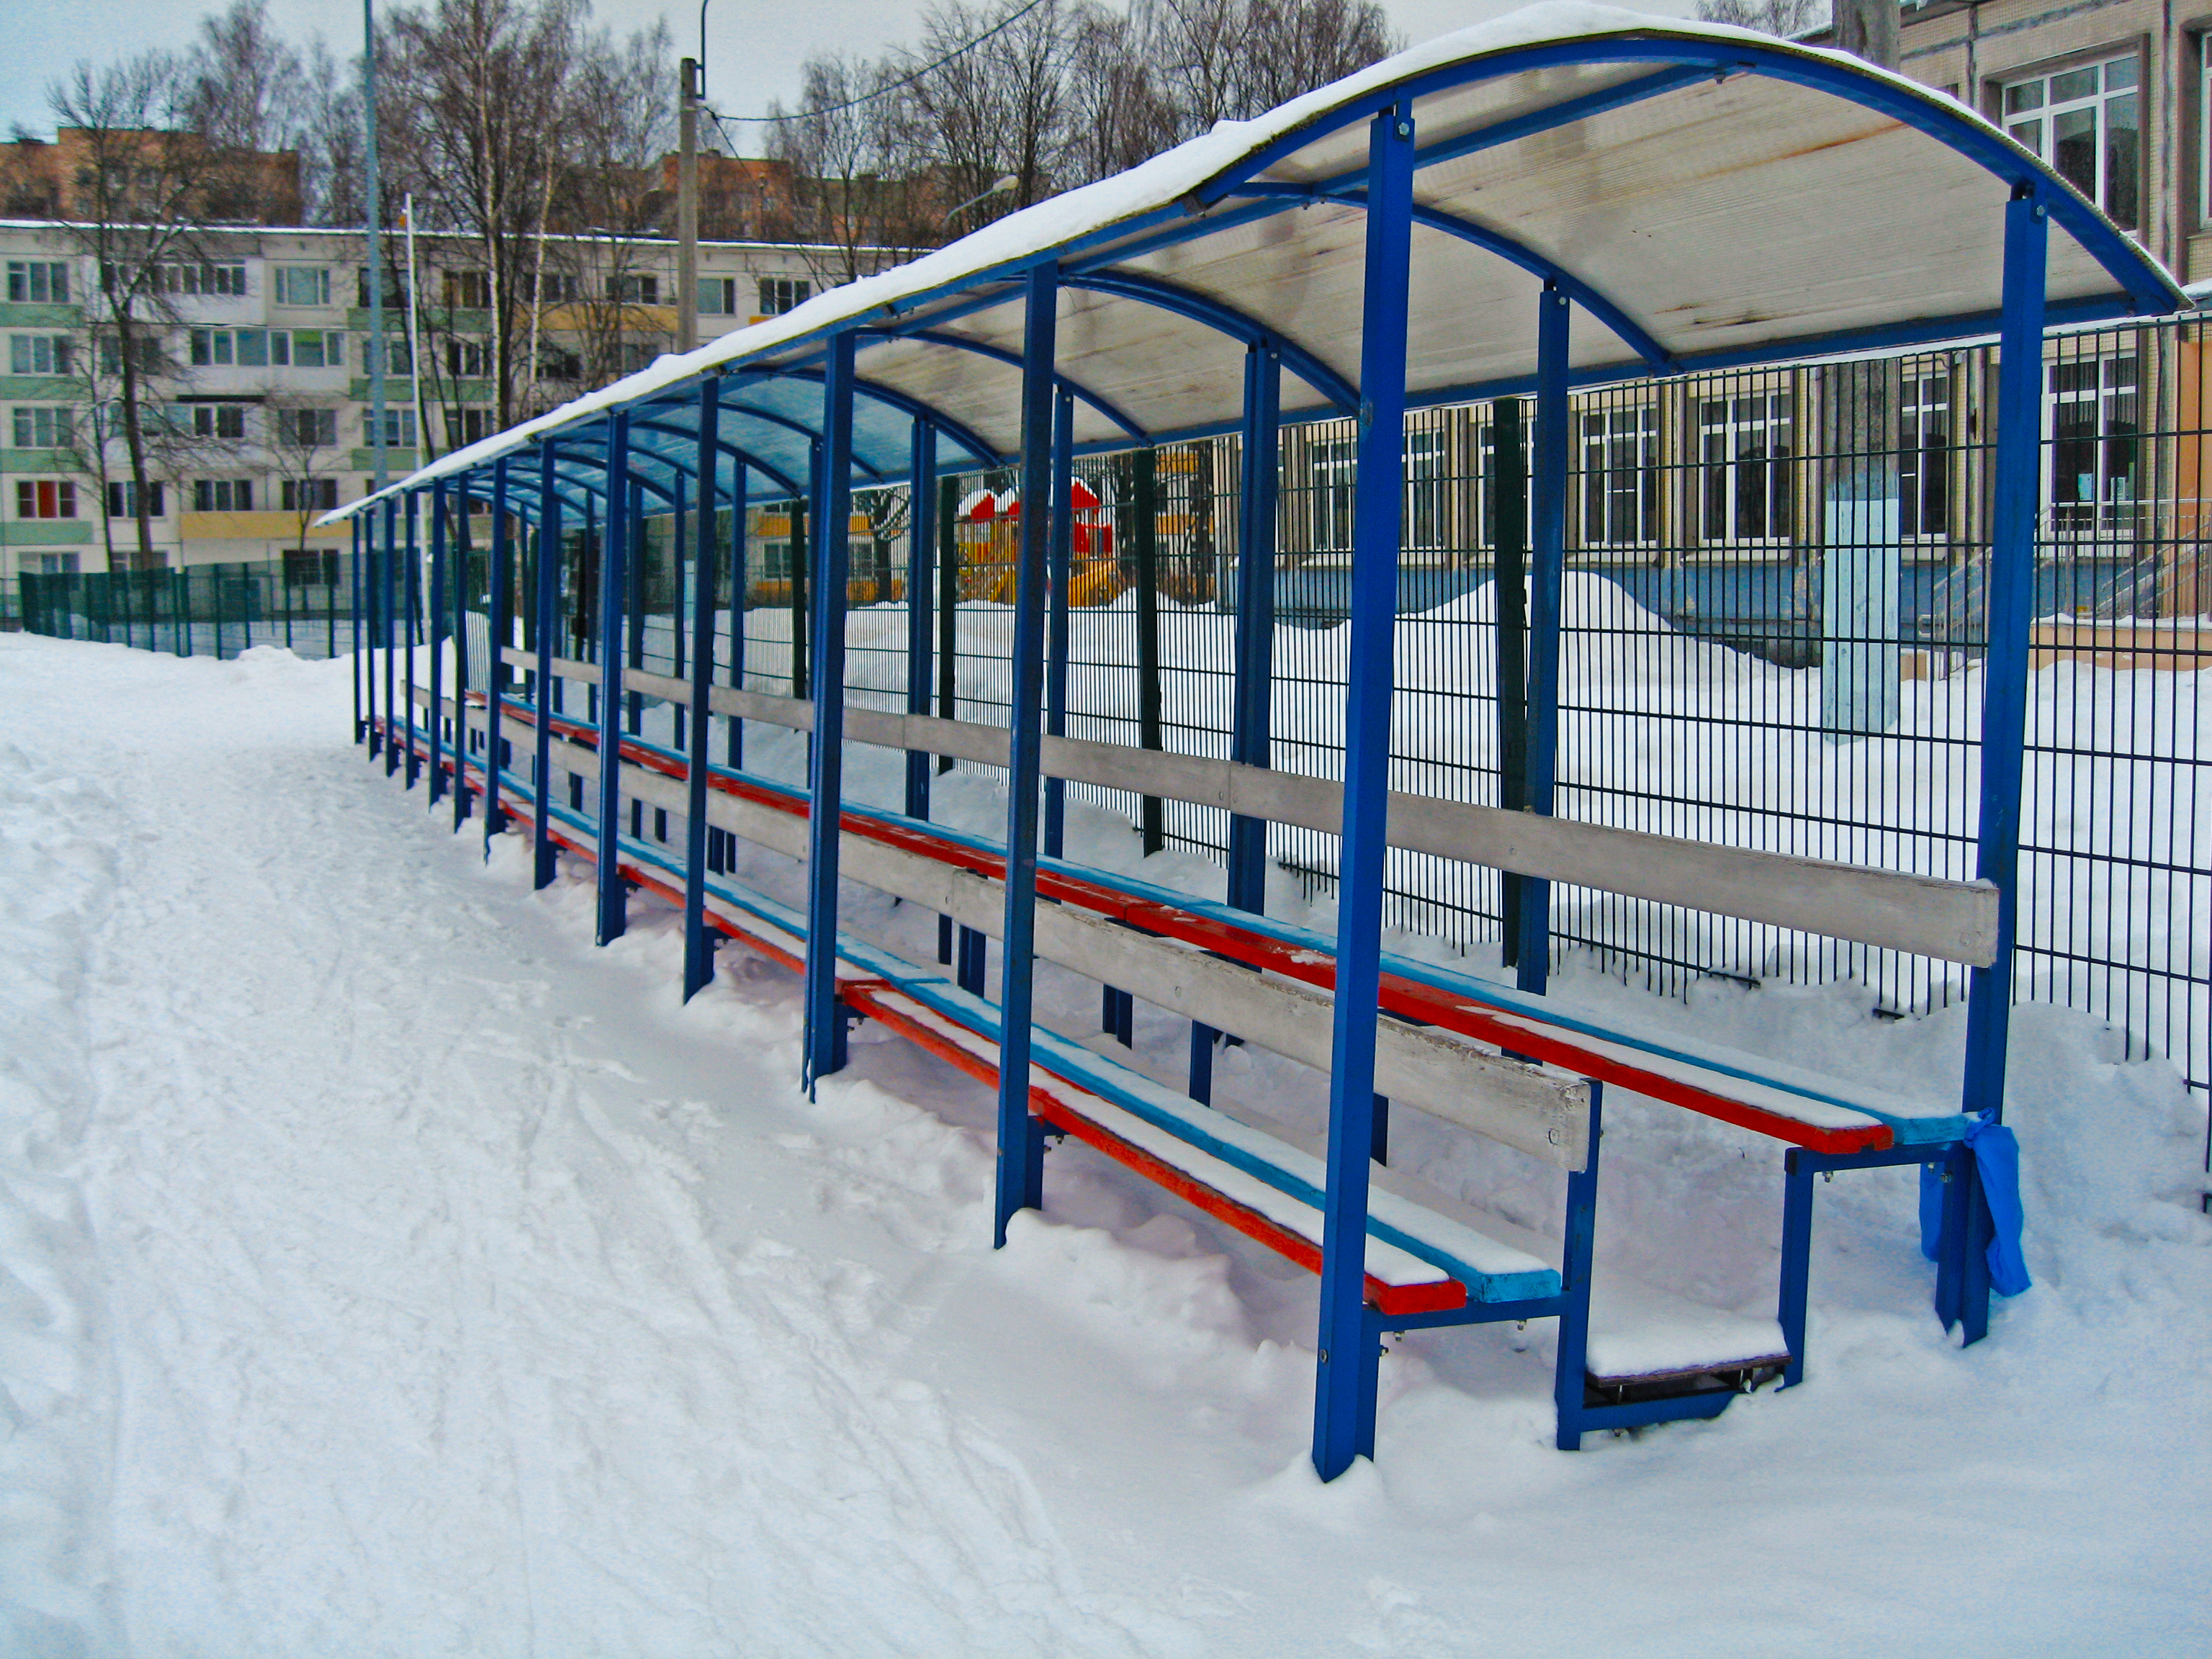
images, building, snow, shade, sky, slope, freezing, window, leisure, city, tree, winter, roof, metal, urban design, event, vehicle, recreation, steel, aluminium, canopy, playground, rectangle, precipitation, pole, outdoor structure, transport